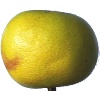
Label: Pomelo Sweetie 1